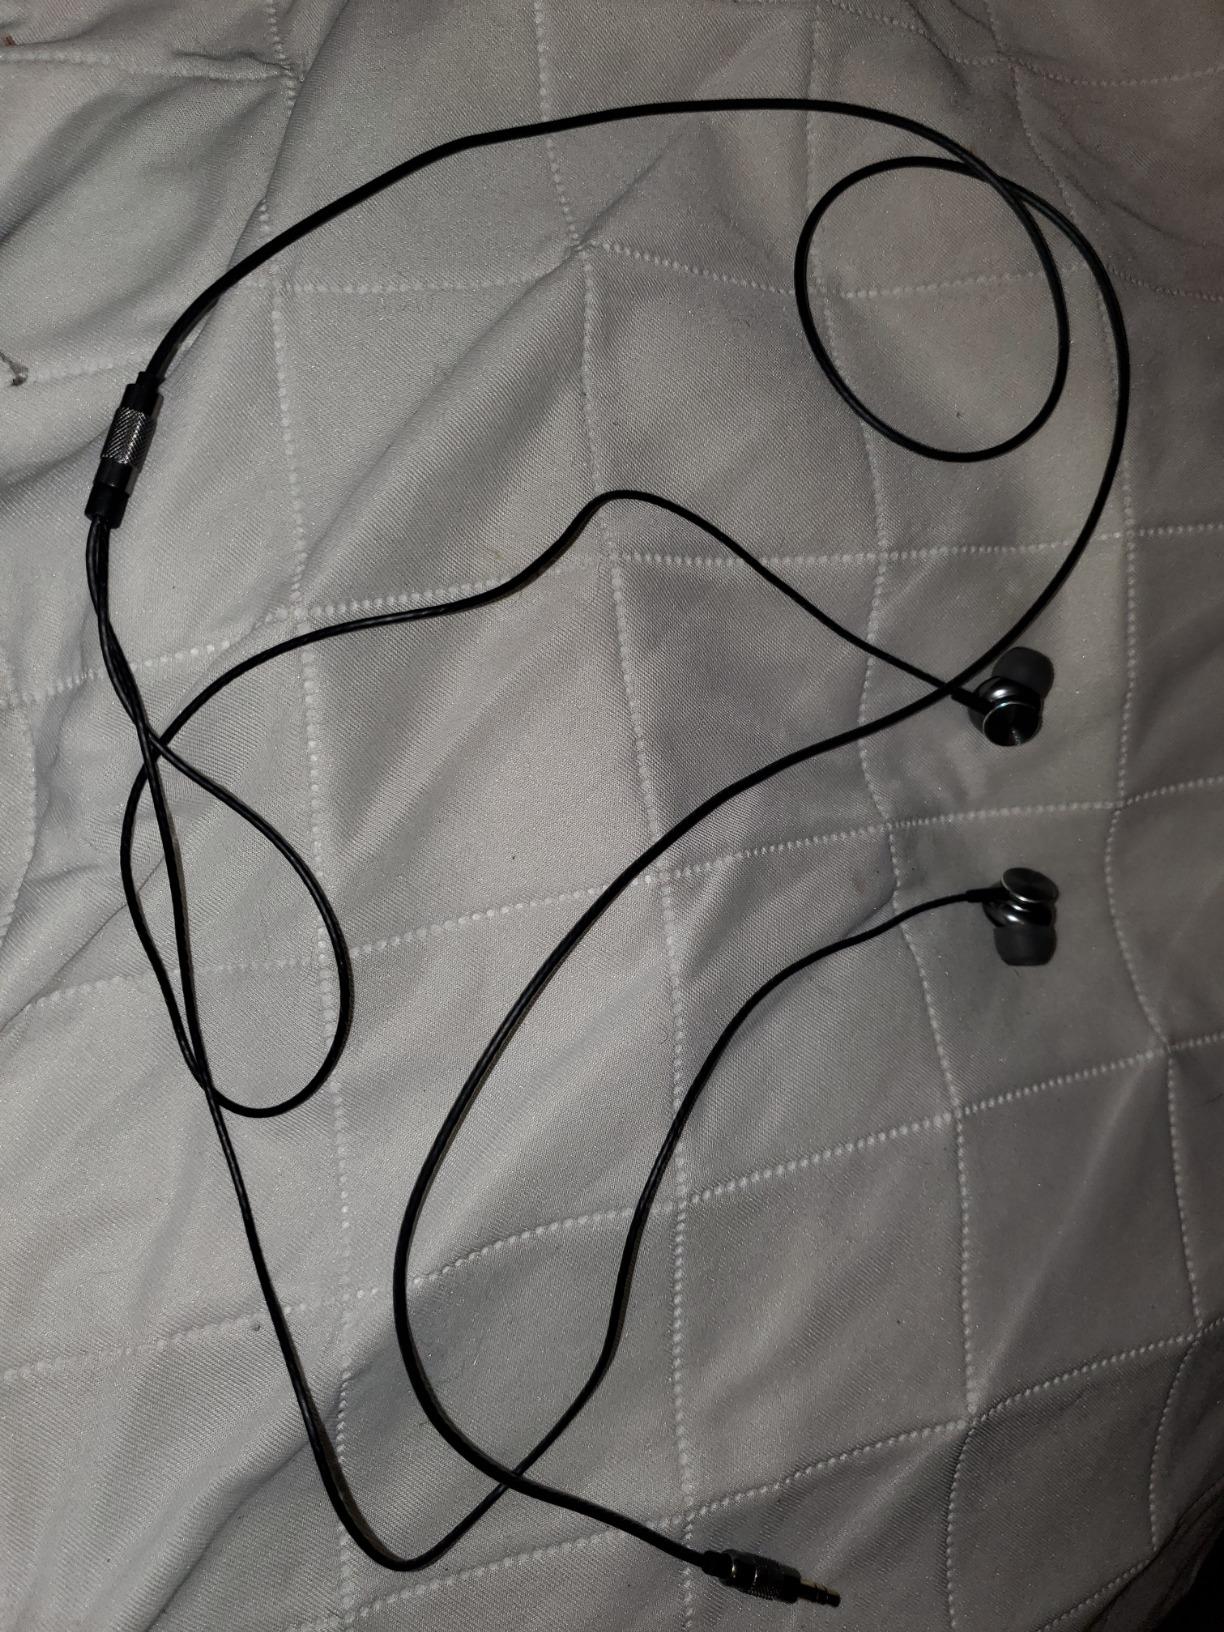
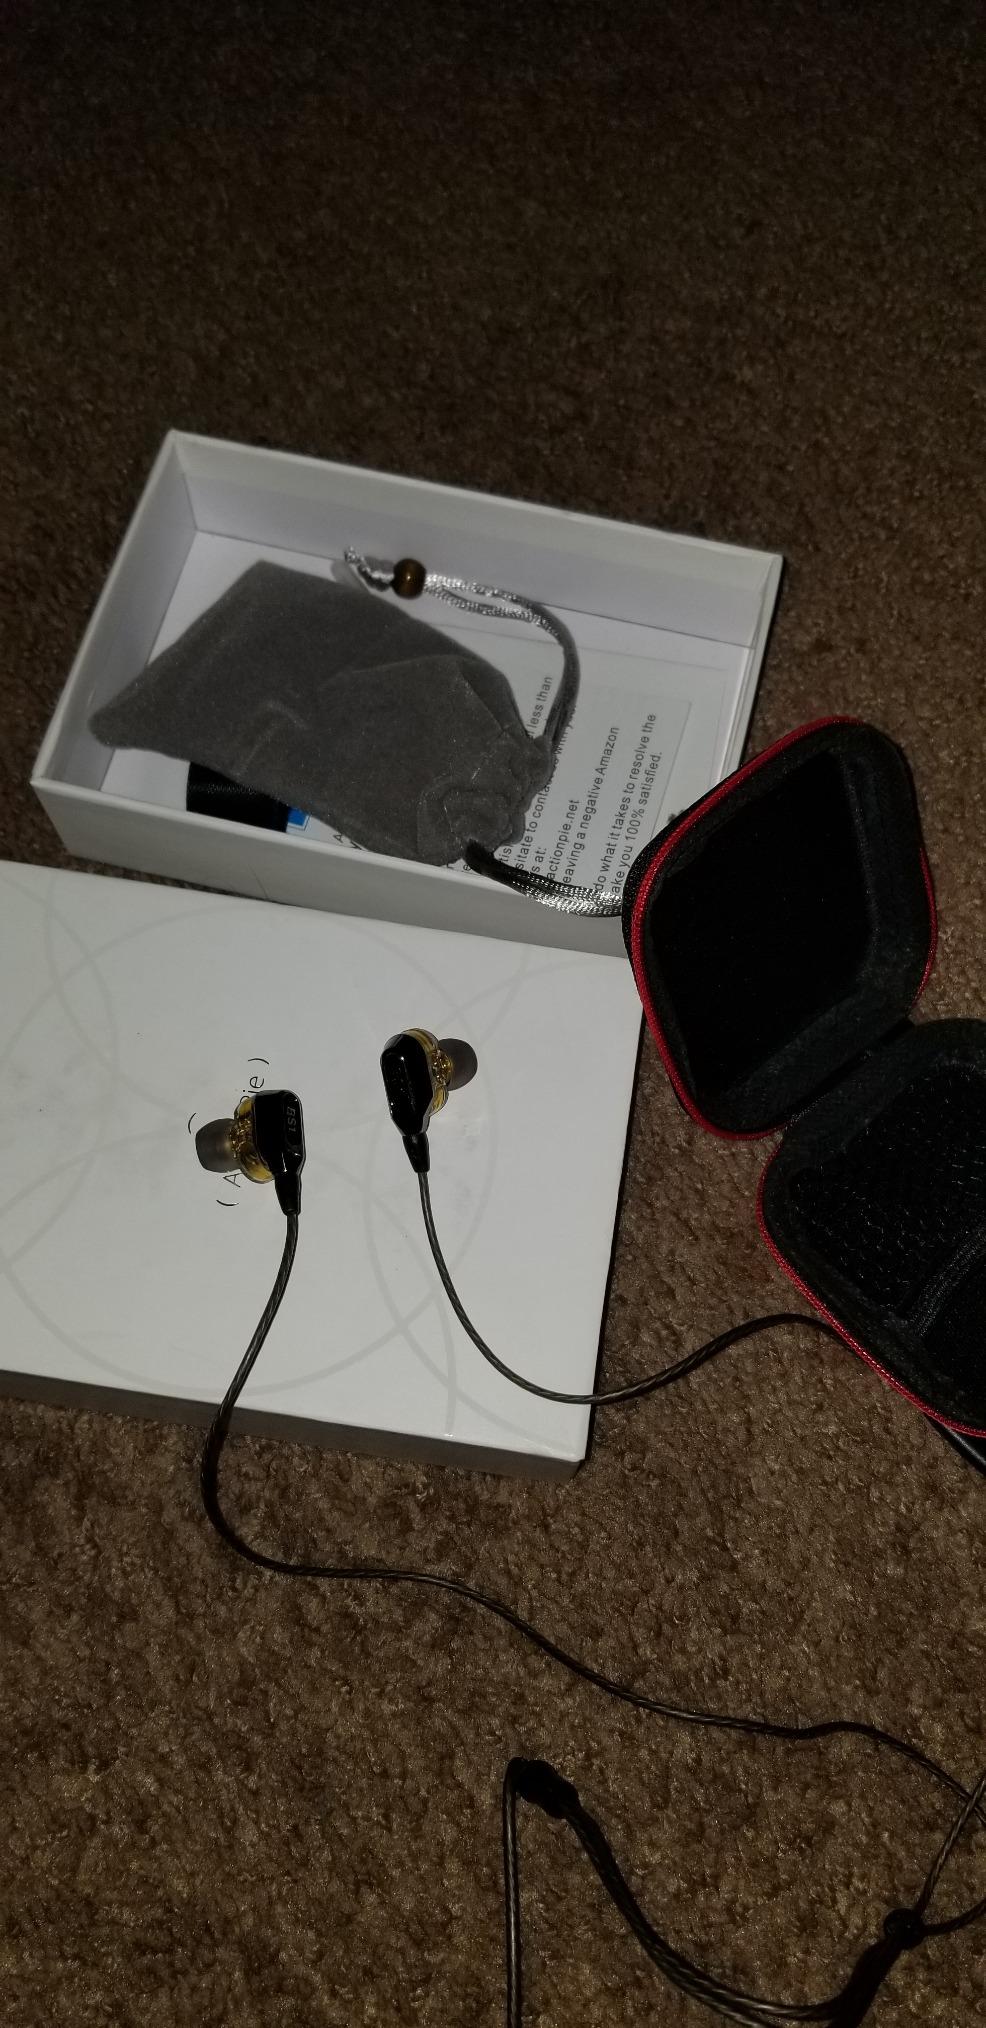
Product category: headphones
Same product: no